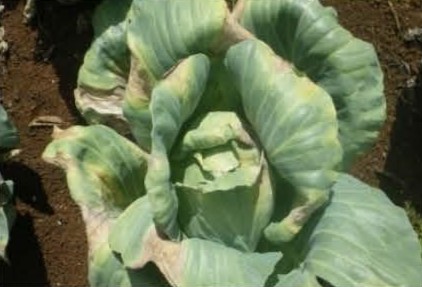
Plant: Cabbage
Disease: cabbage black rot